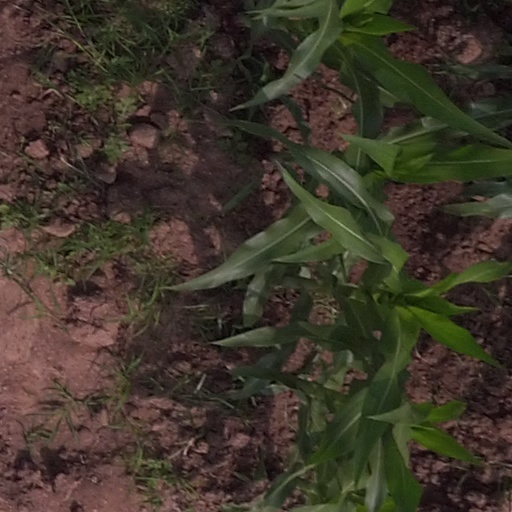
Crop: maize; corn